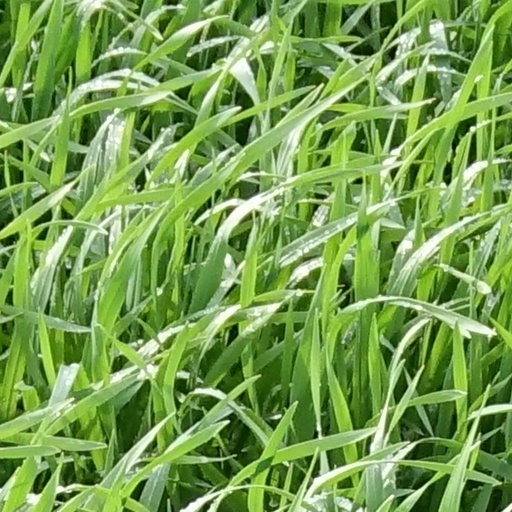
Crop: wheat